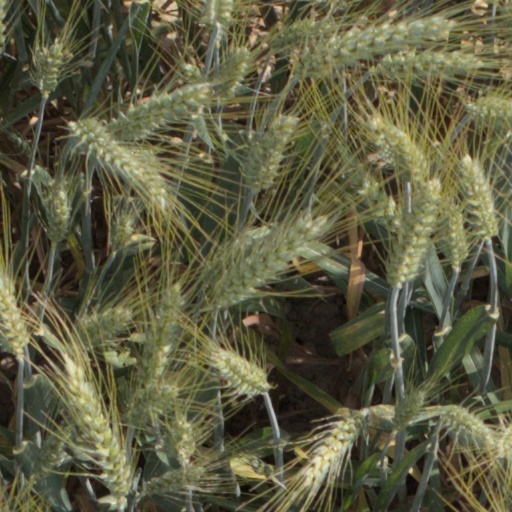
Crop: wheat